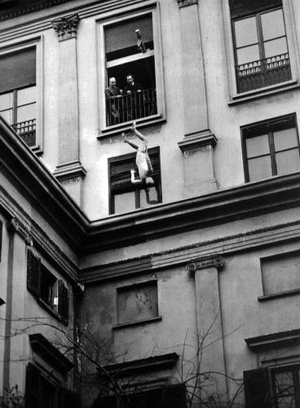
Giuseppe Pinelli est un cheminot et militant anarchiste italien, membre du cercle anarchiste Pont Ghisolfa et pendant la Résistance, compte tenu de son jeune âge, estafette dans les brigades Bruzzi Malatesta.
L'attentat de la piazza Fontana est un attentat à la bombe qui s'est produit à la Banca Nazionale dell'Agricoltura sur la Piazza Fontana dans le centre de Milan le 12 décembre 1969 faisant 17 morts et 88 blessés.